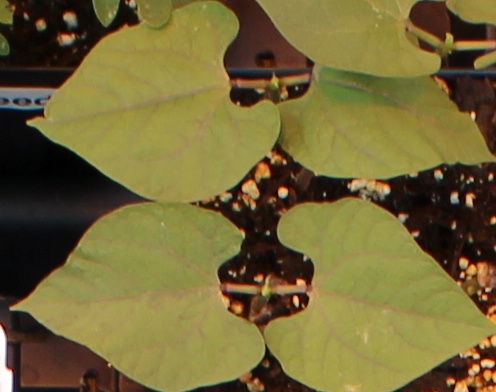
Label: Blackbean